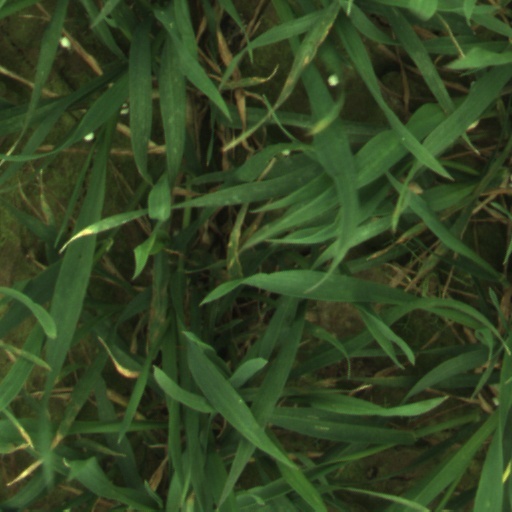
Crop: wheat